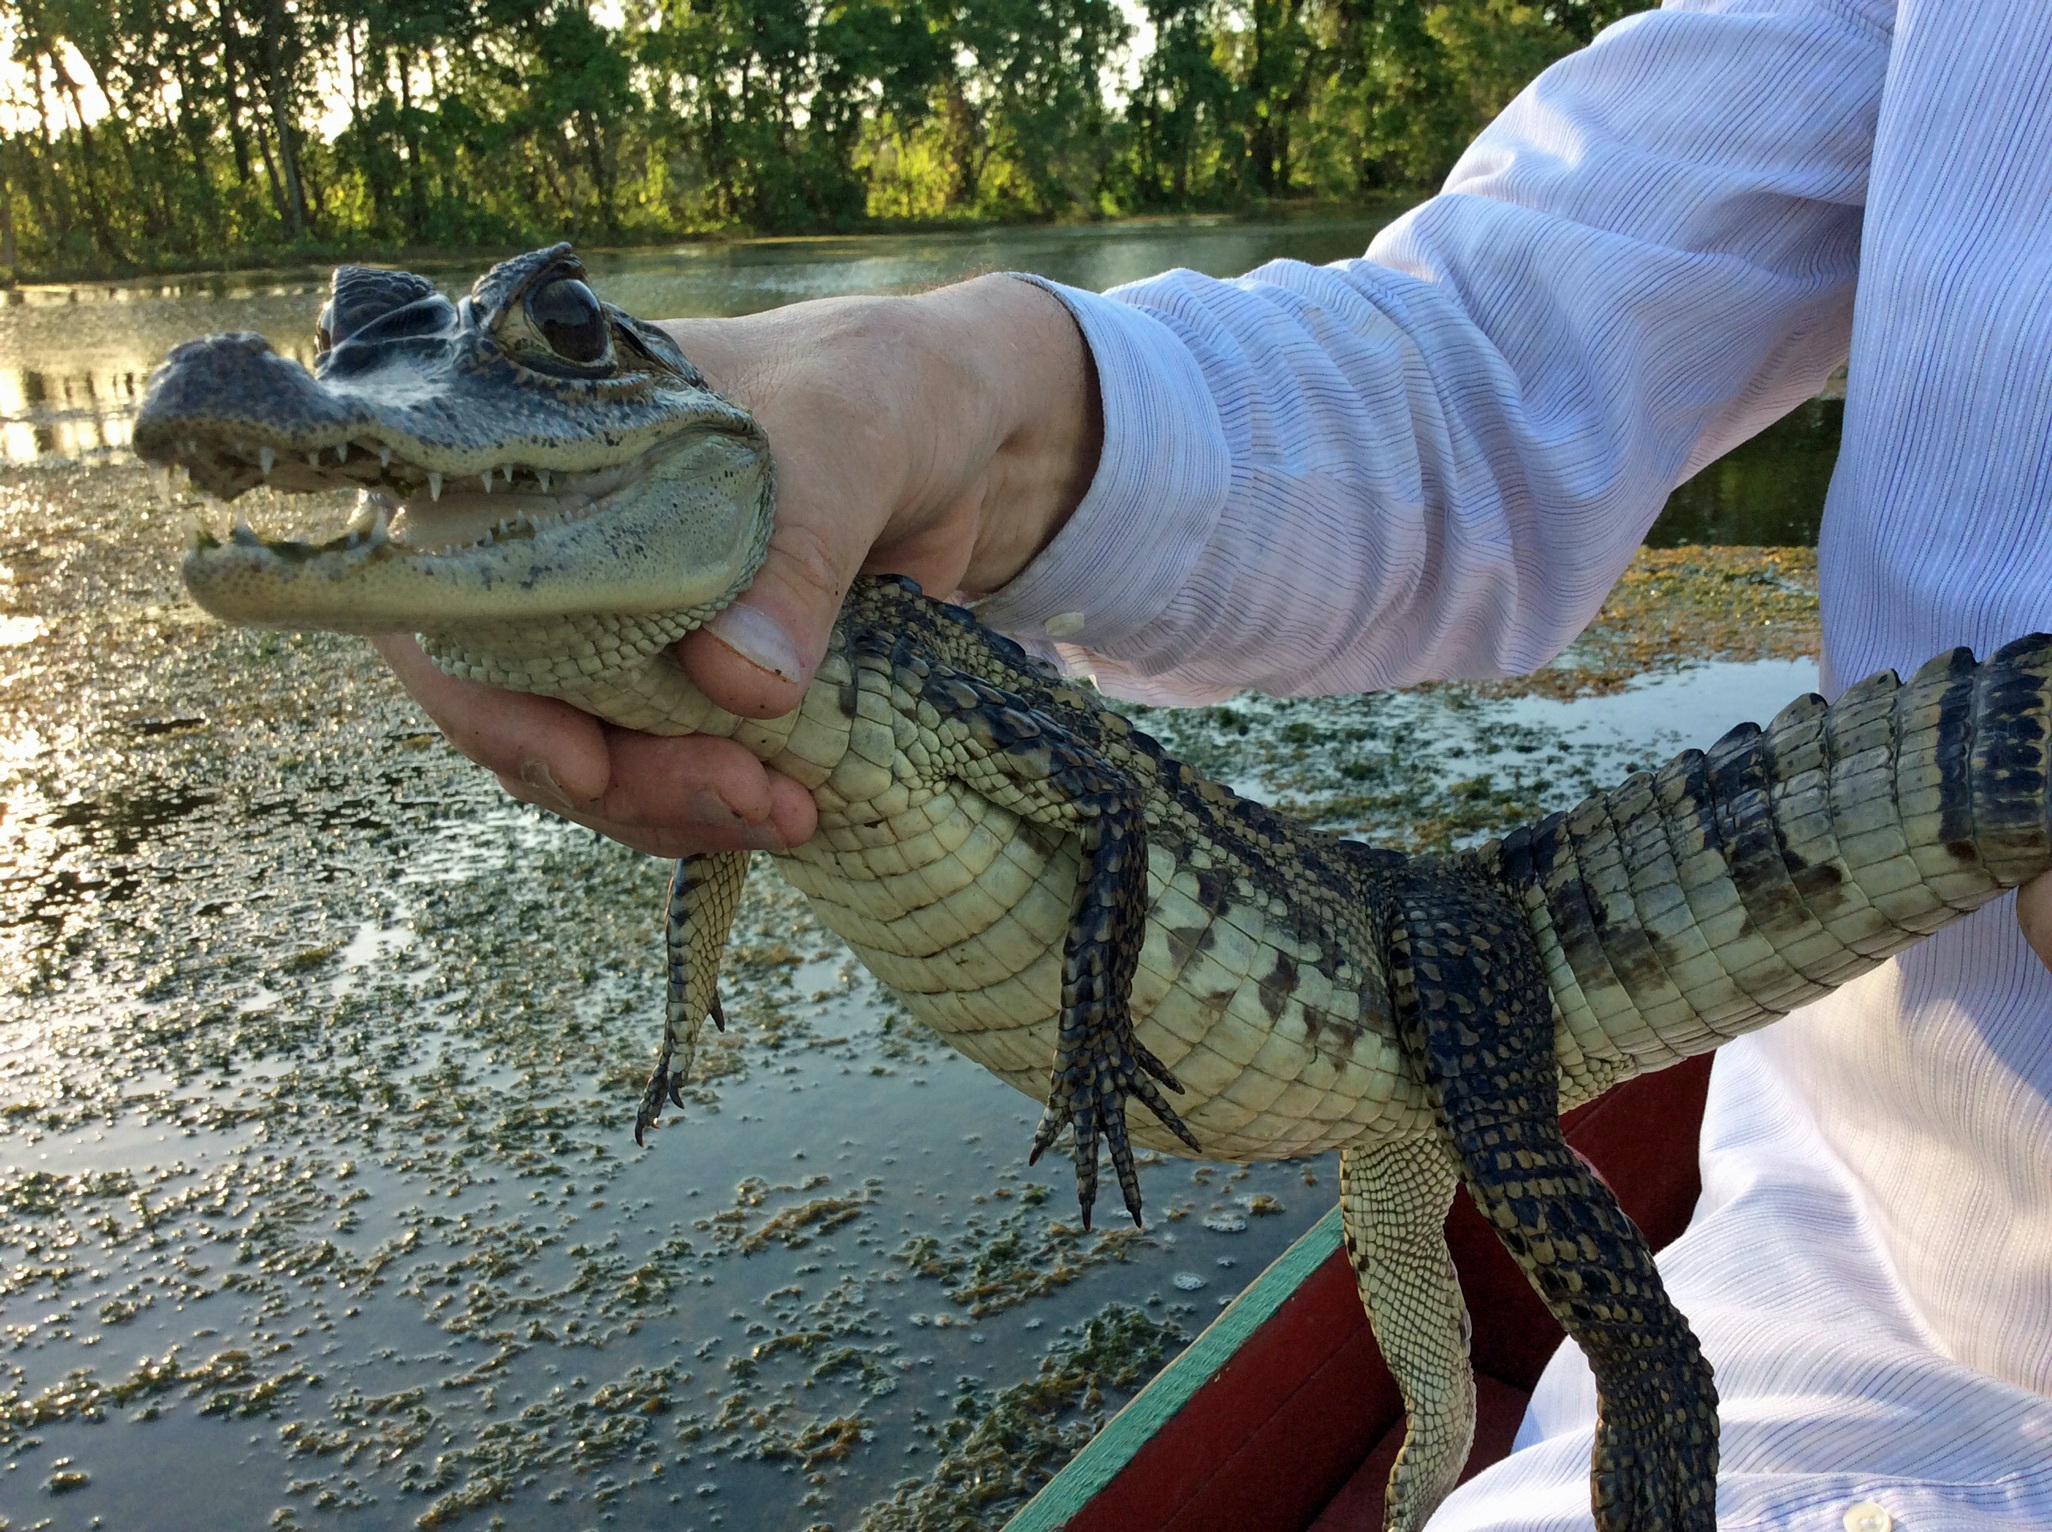
travel, biology, small, reptile, tourism, fauna, crocodile, alligator, vertebrate, baby animal, crocodilia, american alligator, aligator, nile crocodile, surinamese